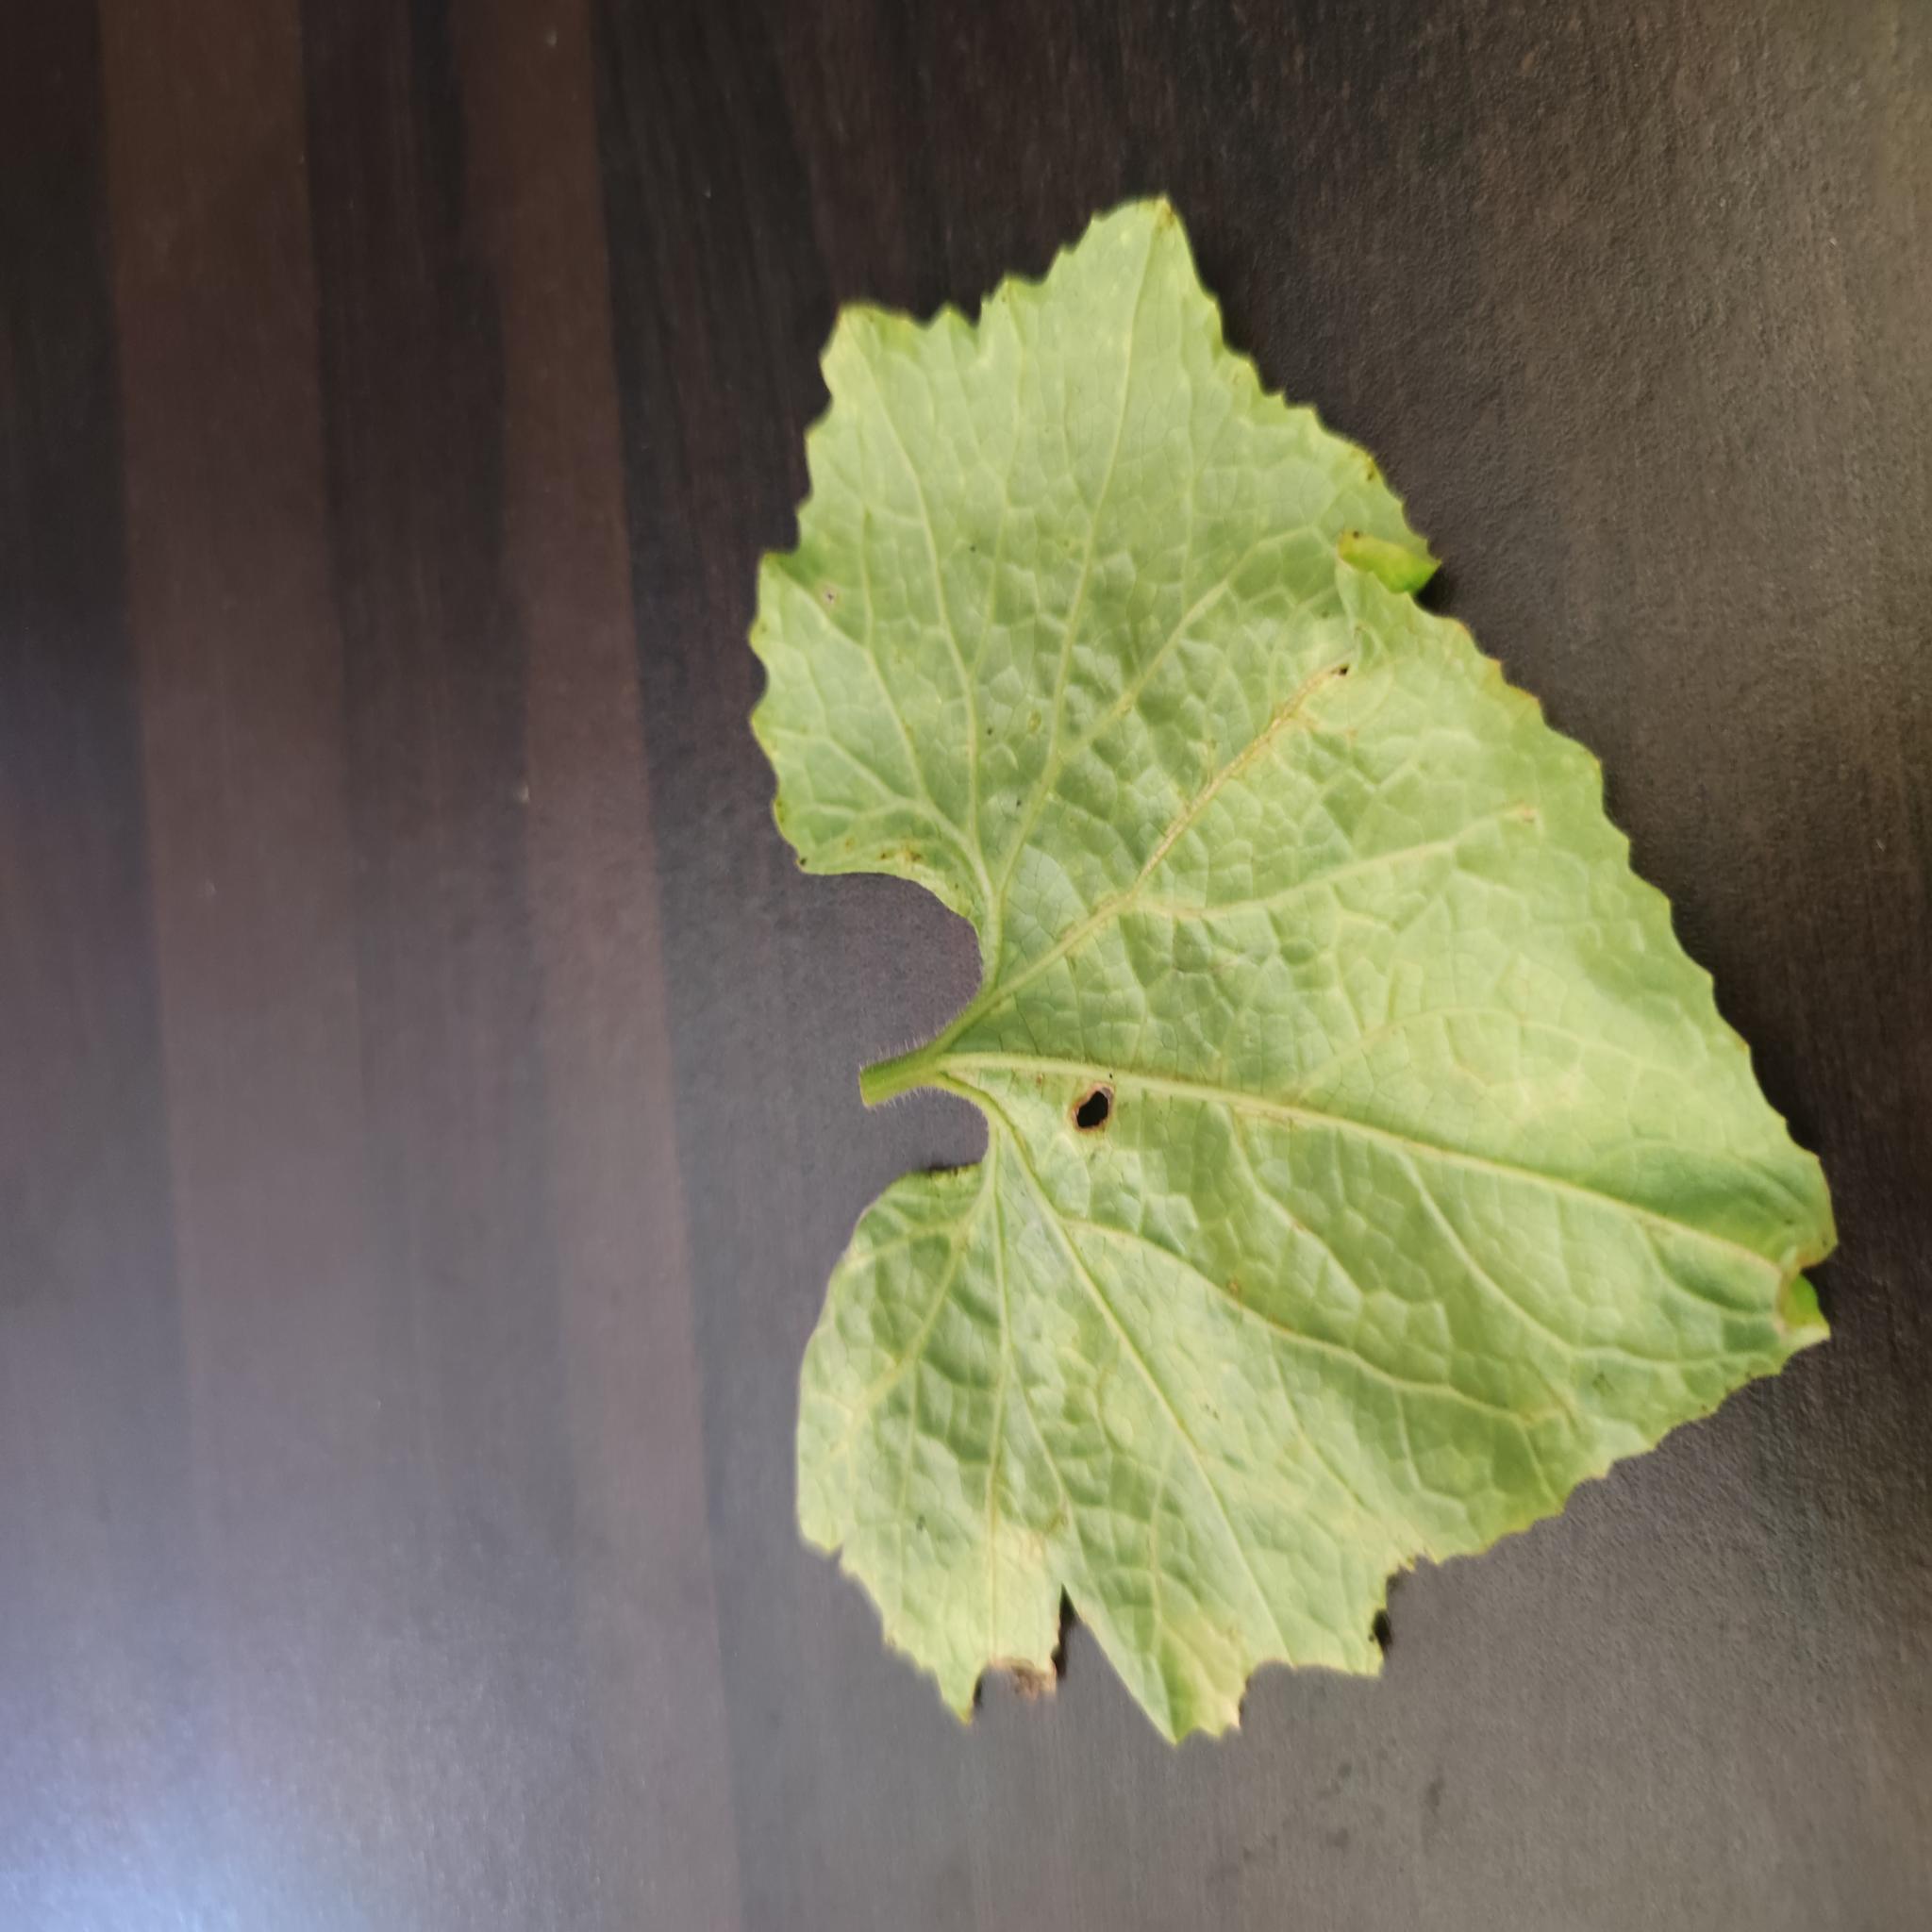
Label: Downy mildew